Arthur Cumming (Royal Navy officer)

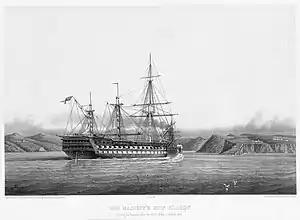
Engraving of the "Albion", partially dismasted during the Crimean War

Cumming was posted to the brig HMS "Espiegle" on 2 October 1844, serving under Captain Thomas Pickering Thompson in the East Indies until 27 March 1845. The next day he was appointed to HMS "Caledonia", a first-rate commanded by Alexander Milne that served as the flagship of his father Admiral Sir David Milne who was the Commander-in-Chief, Plymouth. On 29 April Cumming transferred to the first-rate HMS "Queen", under the command of Baldwin Wake Walker and the flagship of John West in Devonport. Cumming was transferred again on 13 July 1845 to the second-rate HMS "Albion", captained by Nicholas Lockyer and remained aboard until 30 November 1846.